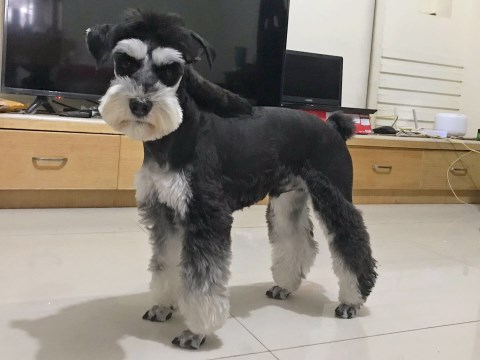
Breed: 2342-n000102-miniature_schnauzer